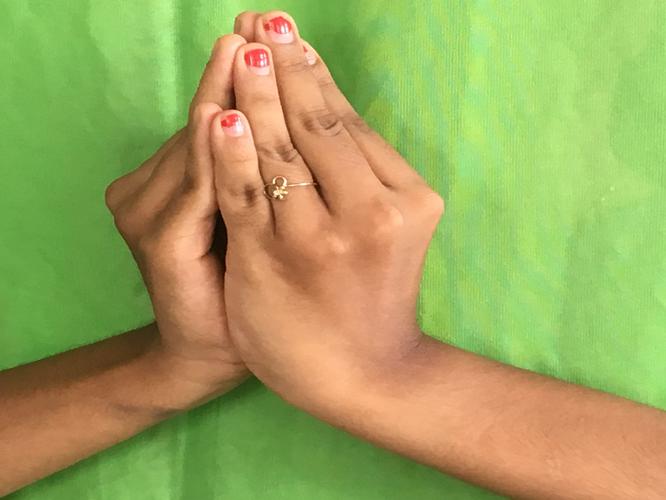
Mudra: Kapotham
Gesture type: double_hand